Return of the Killer Tomatoes

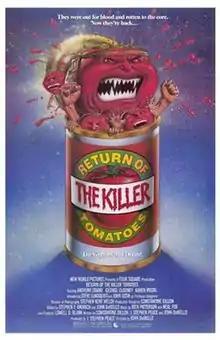
Theatrical release poster

Return of the Killer Tomatoes! is a 1988 American parody film directed by John De Bello. The first sequel to the 1978 film "Attack of the Killer Tomatoes", the film stars Anthony Starke, Karen Mistal, and John Astin, as well as George Clooney in an early role. Like its predecessor, "Return of the Killer Tomatoes" was largely panned by critics. It has been described as a cult film.